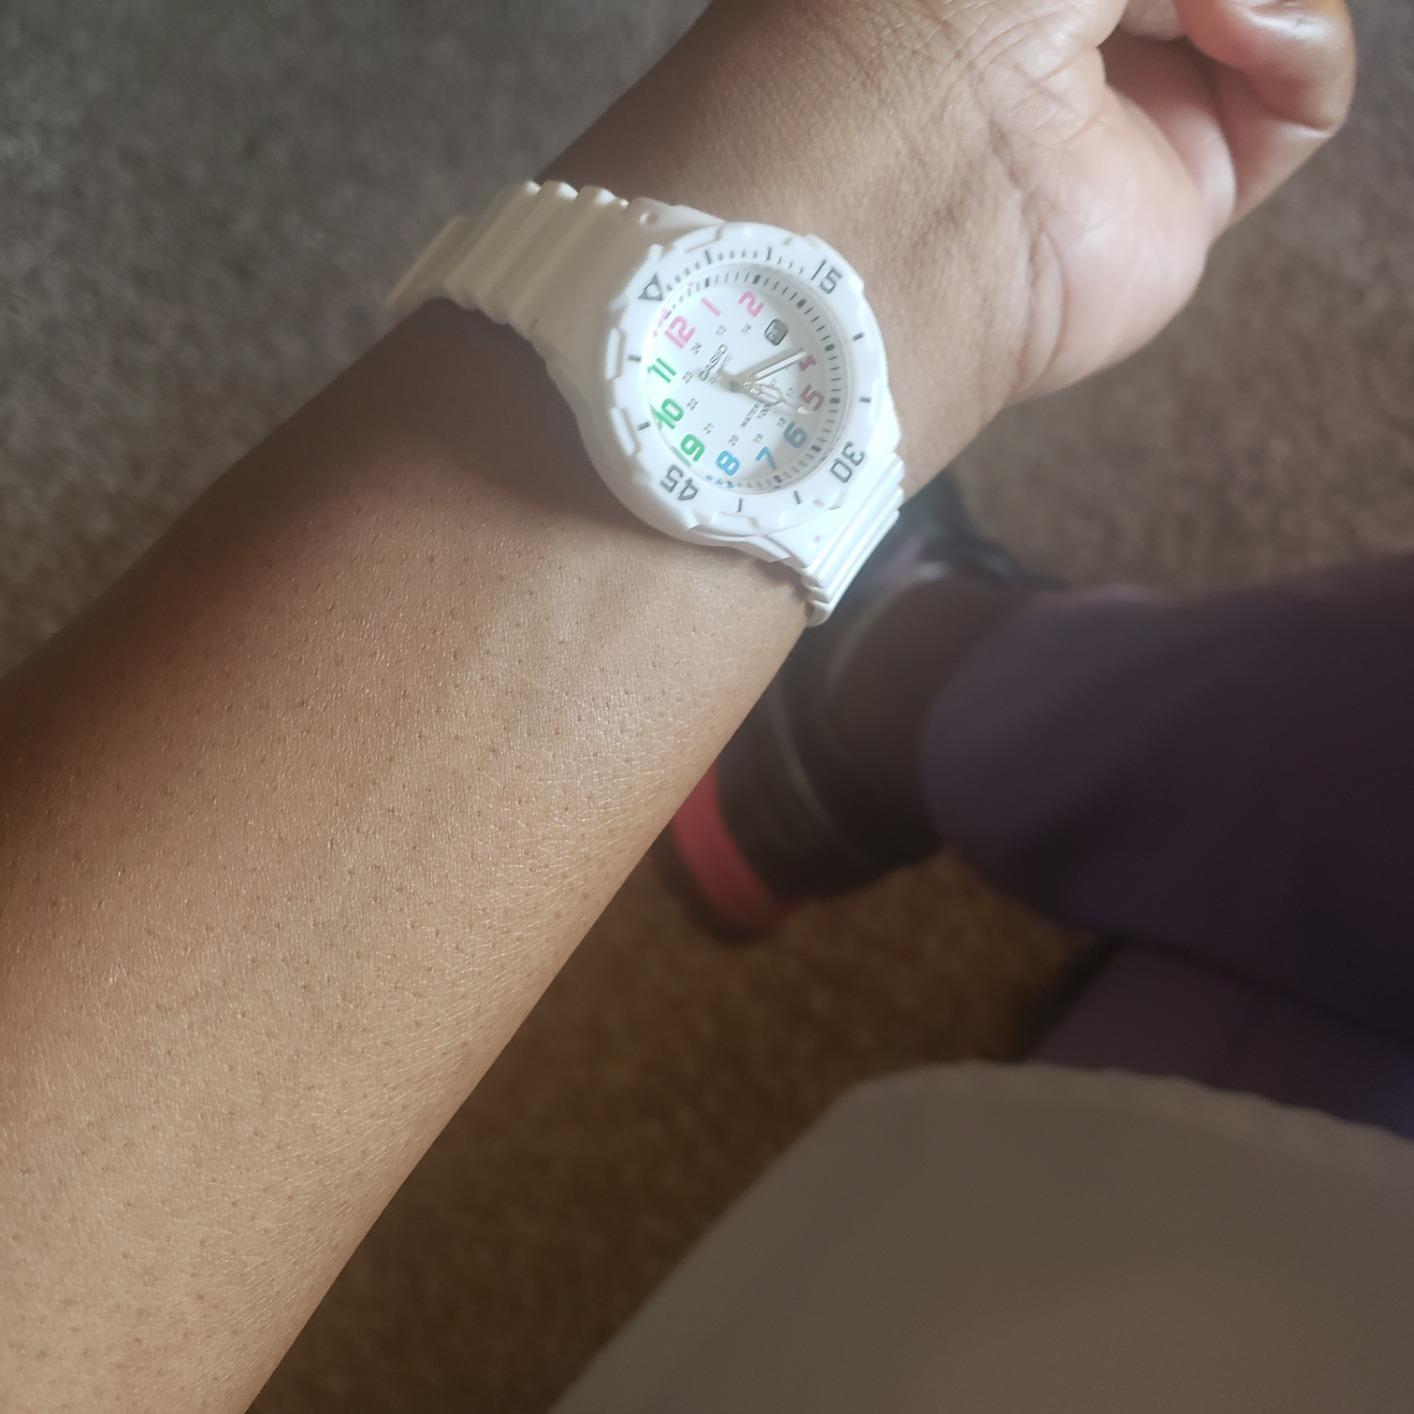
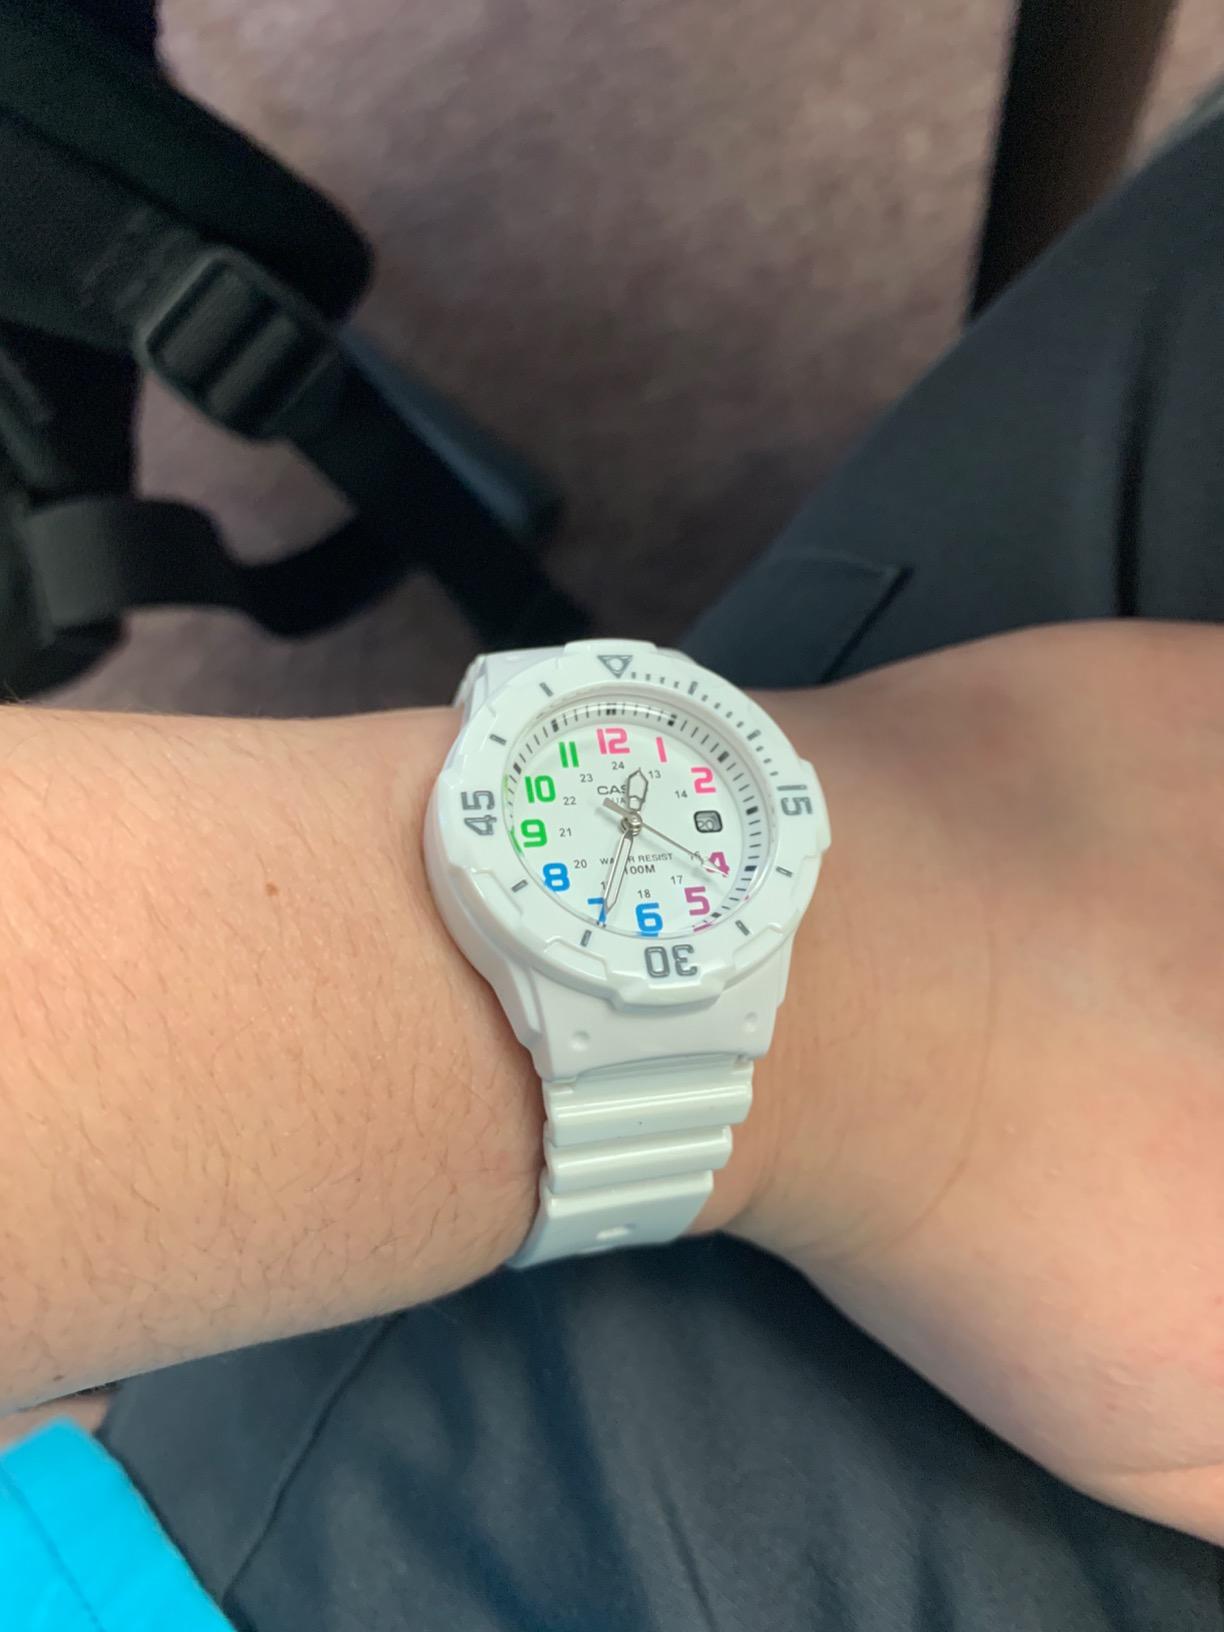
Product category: accessories_watch
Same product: yes